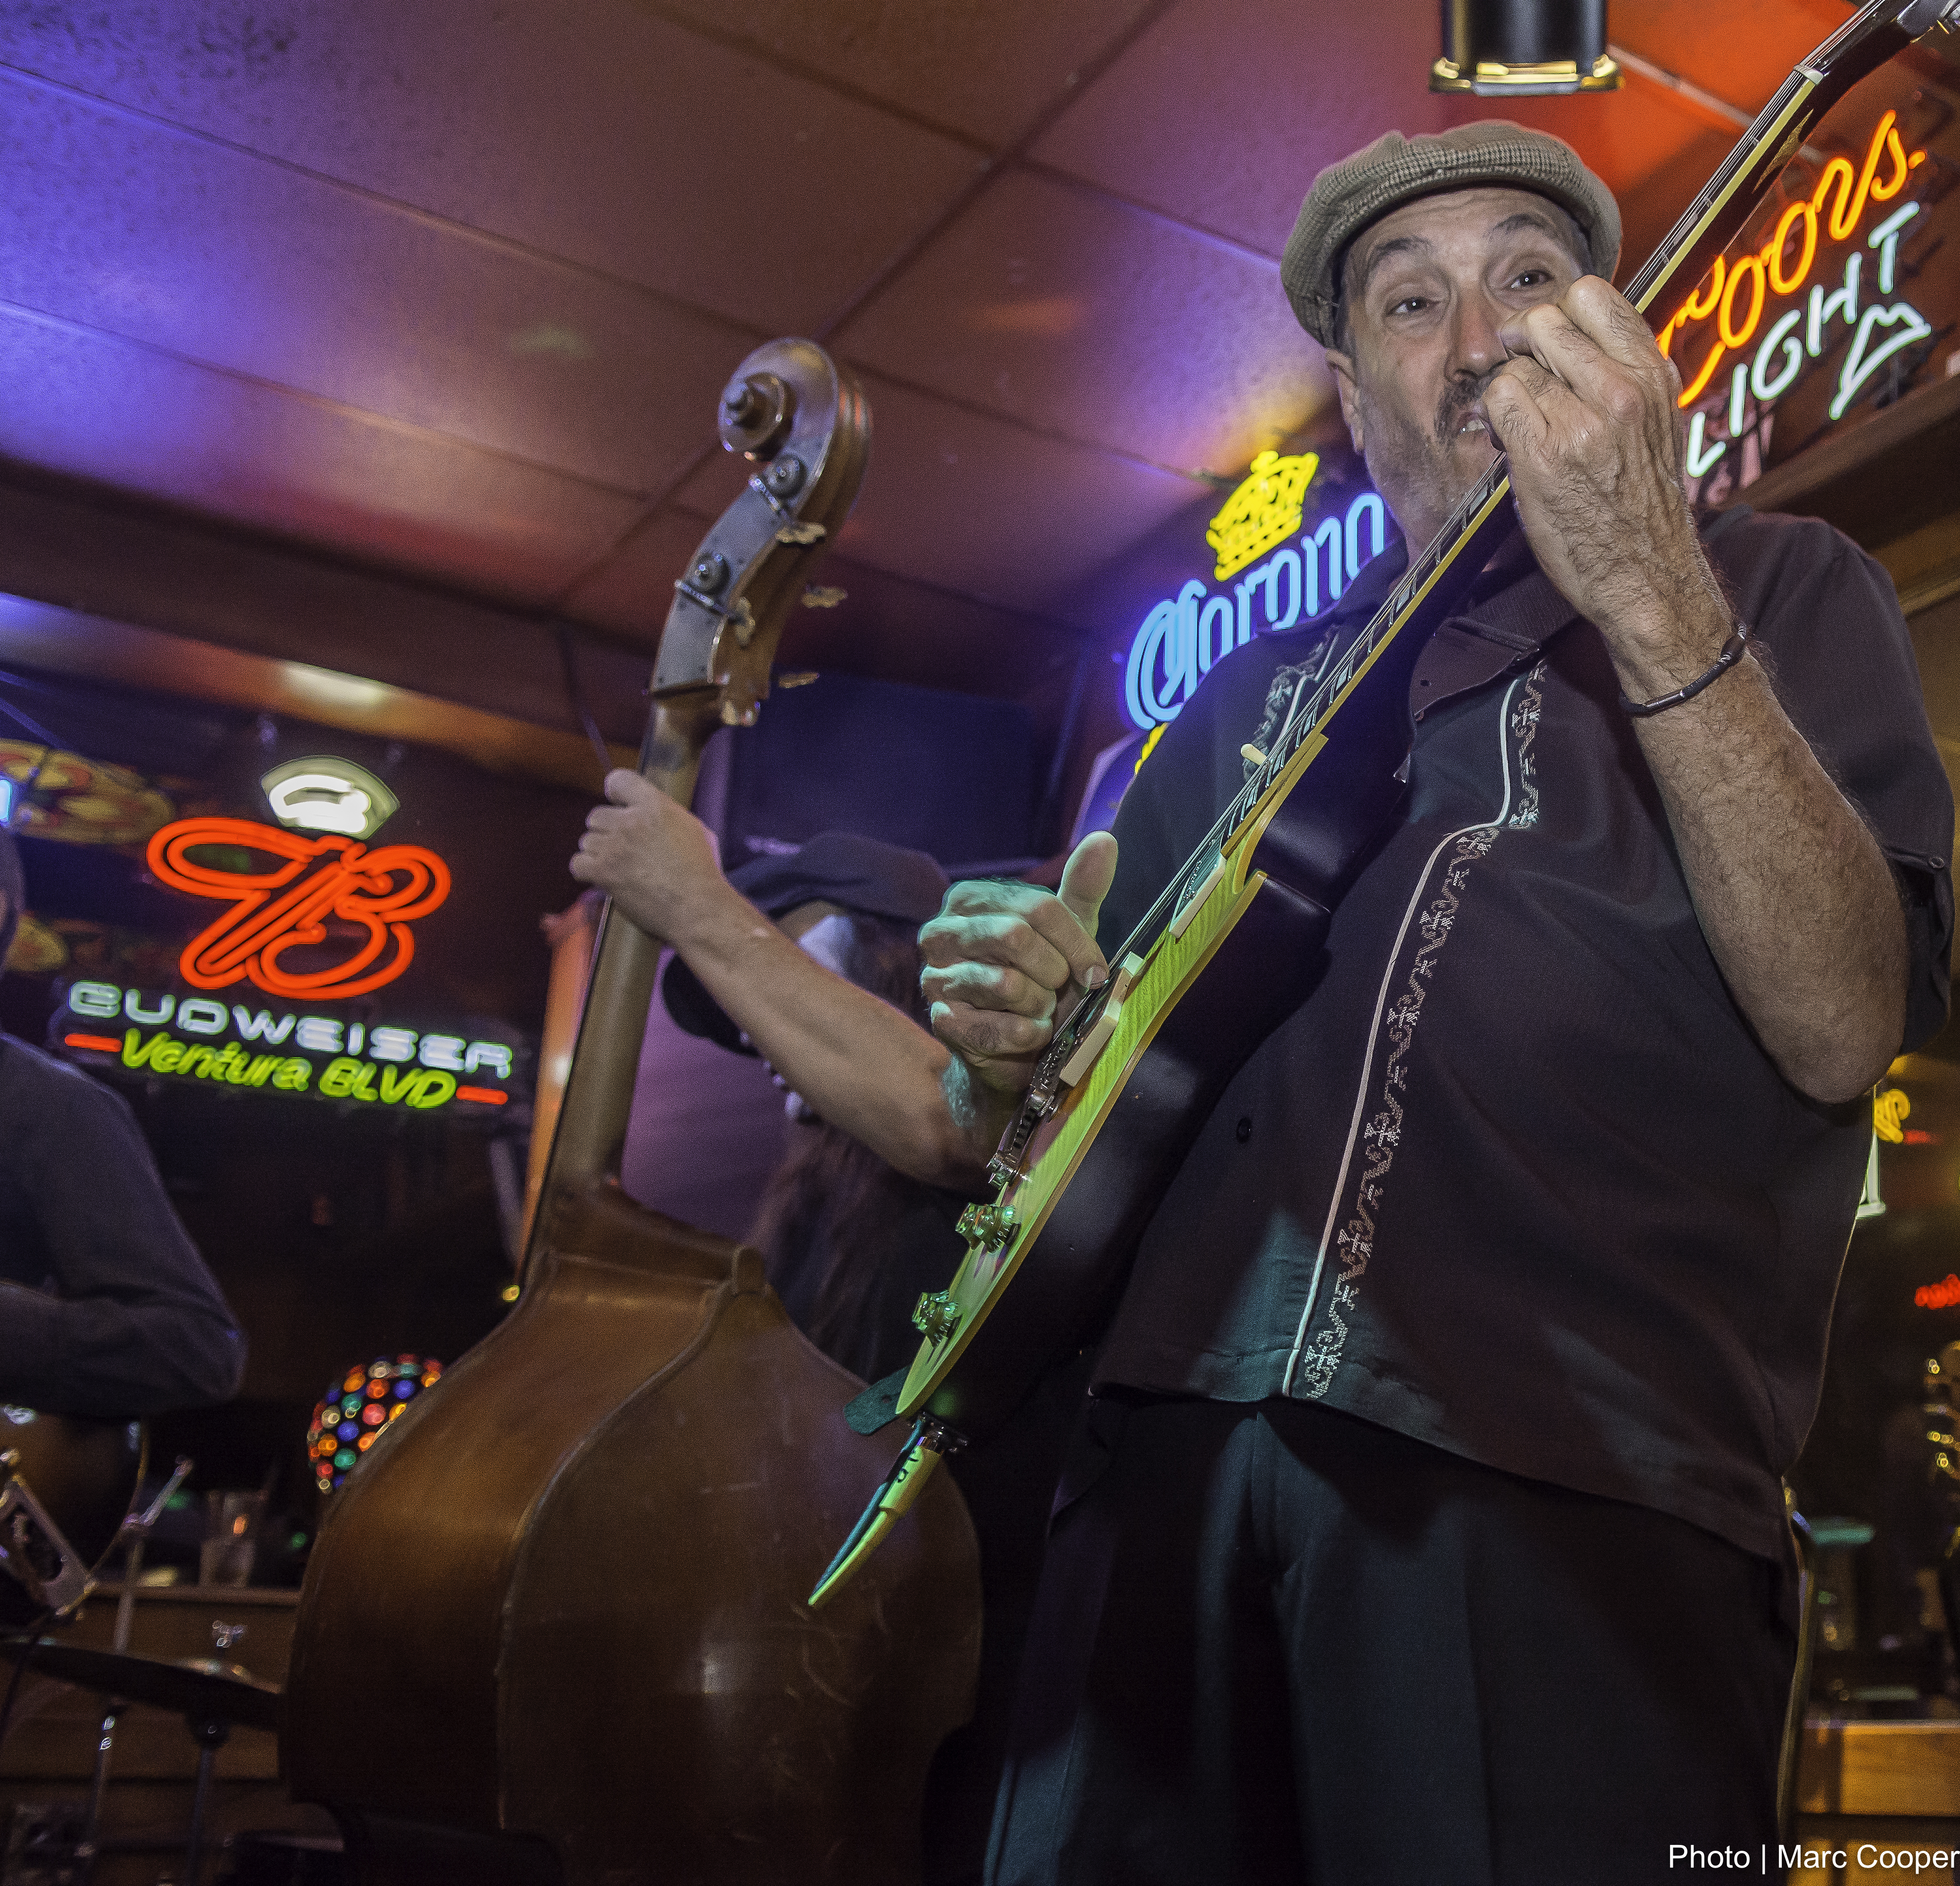
music, concert, musician, stage, performance, singing, guitarist, mauisugarmill, jeffrossblues, entertainment, bluesguitarmauisugarmill